Answer in natural language. Which object is closer to the camera taking this photo, twotiered metal cart or black shelving unit with two shelves? Choose between the following options: black shelving unit with two shelves or twotiered metal cart
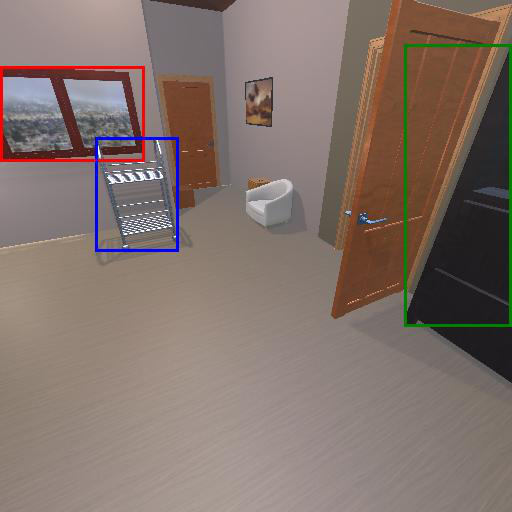
<answer>black shelving unit with two shelves</answer>